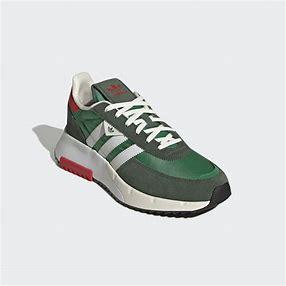
Brand: Adidas
Model: Retropy F2